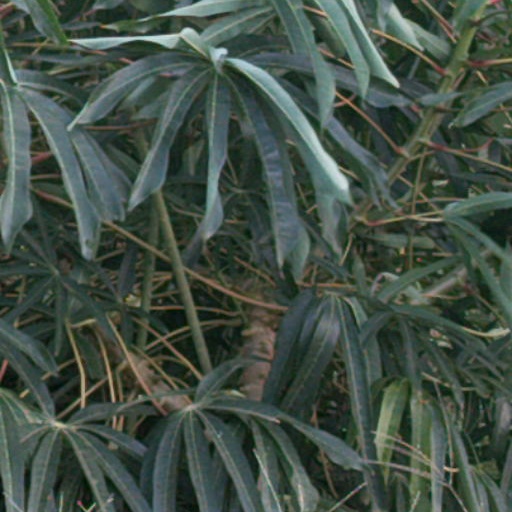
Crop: cassava